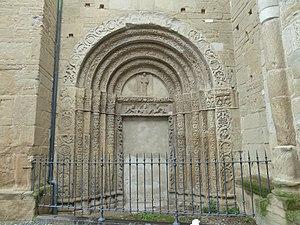
Eglise San Michele (Pavie, Lombardie). Côté sud de la nef